Evrovidenie

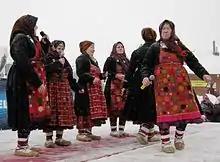
The group Buranovskiye Babushki was selected by to represent Russia in the Eurovision Song Contest 2012.

After one year of absence, RTR announced on 28 December 2011 that it would reinstate the national selection process, and asked for submissions from artists and composers. The broadcaster received 150 submissions at the conclusion of the deadline, and between thirty-five and forty entries were selected to proceed to auditions. There, a jury panel selected the twenty-five finalists for the national final, which was supposed to take place on 26 February, but was postponed to 7 March. Ultimately, at the selection held in the Akademichesky Concert Hall in Moscow, the winner was the band Buranovskiye Babushki with the song "Party for Everybody", which received 38.51 points. Runner-ups Dima Bilan and Julia Volkova scored 29.25, and third place Timati and Aida Garifullina scored 26.74. The song finished second at the Eurovision Song Contest 2012 with 259 points.